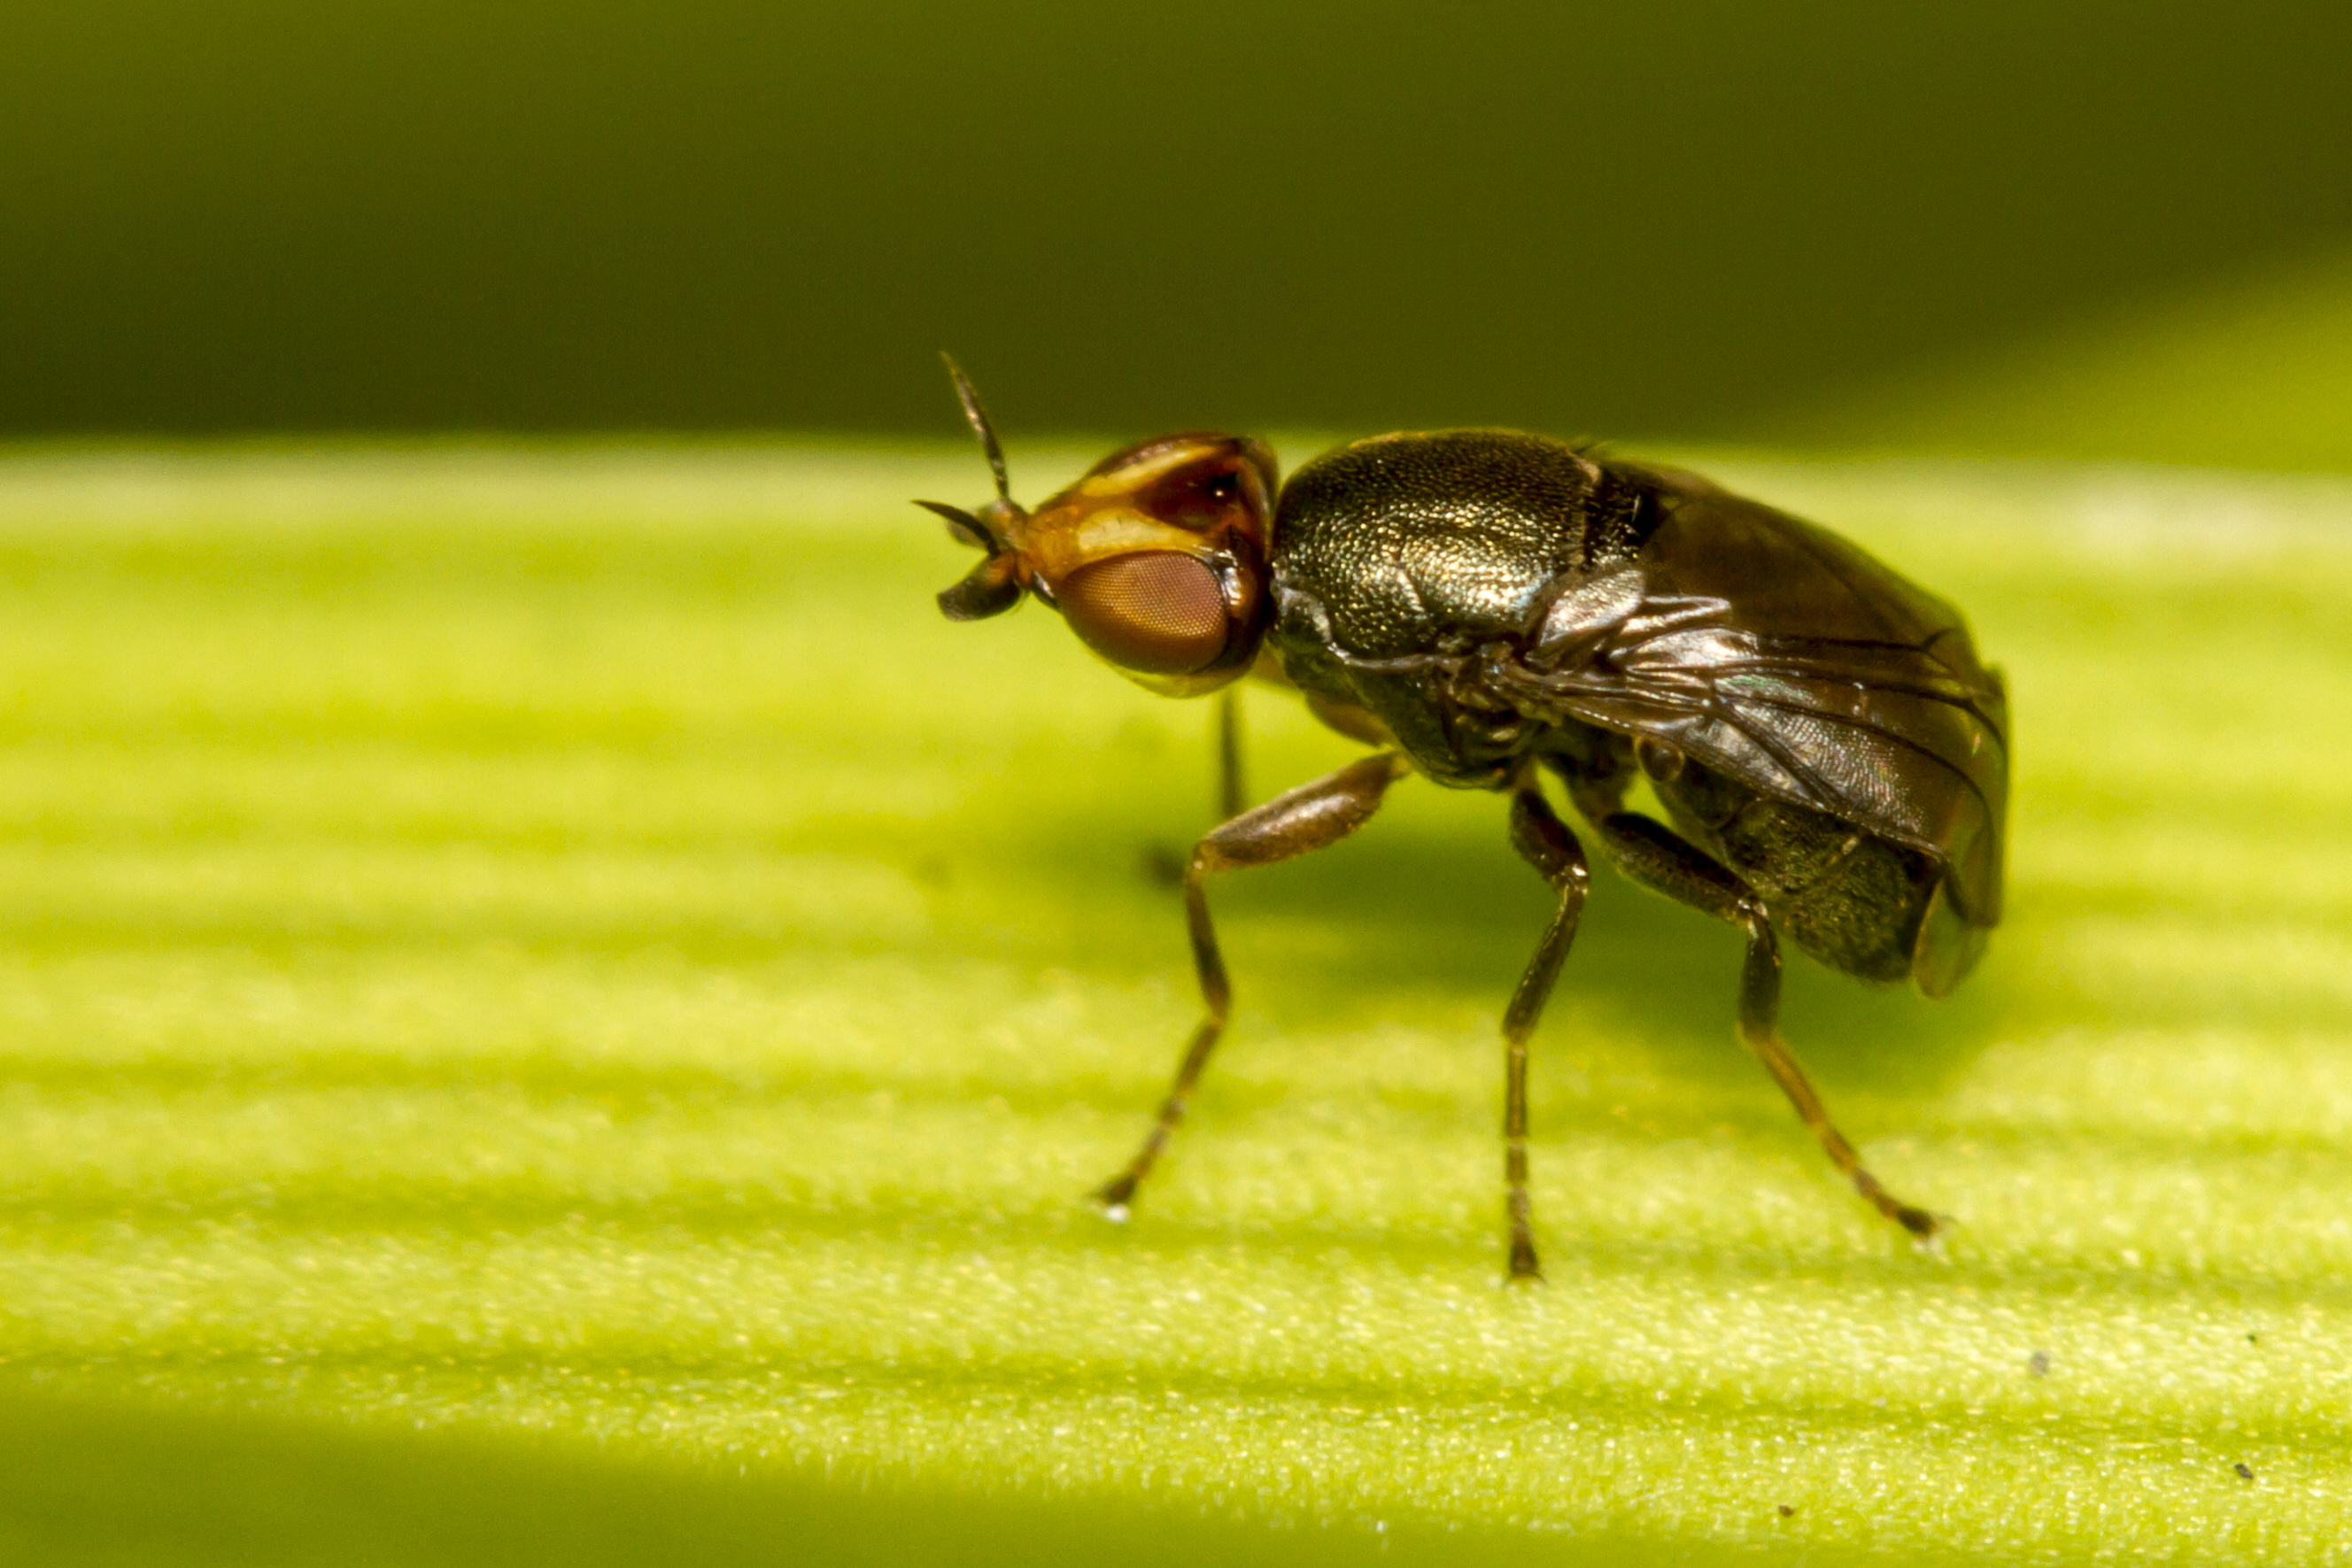
nature, photography, leaf, flower, fly, green, insect, macro, garden, fauna, invertebrate, close up, outdoors, uk, canon7d, pest, nectar, nikkvalentine, peterborough, hfdf, flydayfriday, extensiontubes, canon60mmmacrousm, macro photography, leaf beetle, plant stem